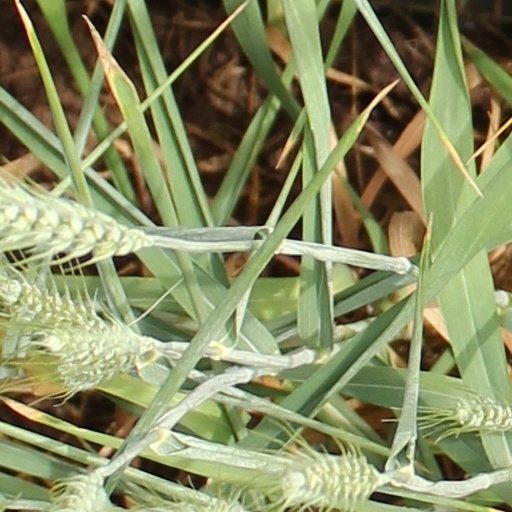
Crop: wheat